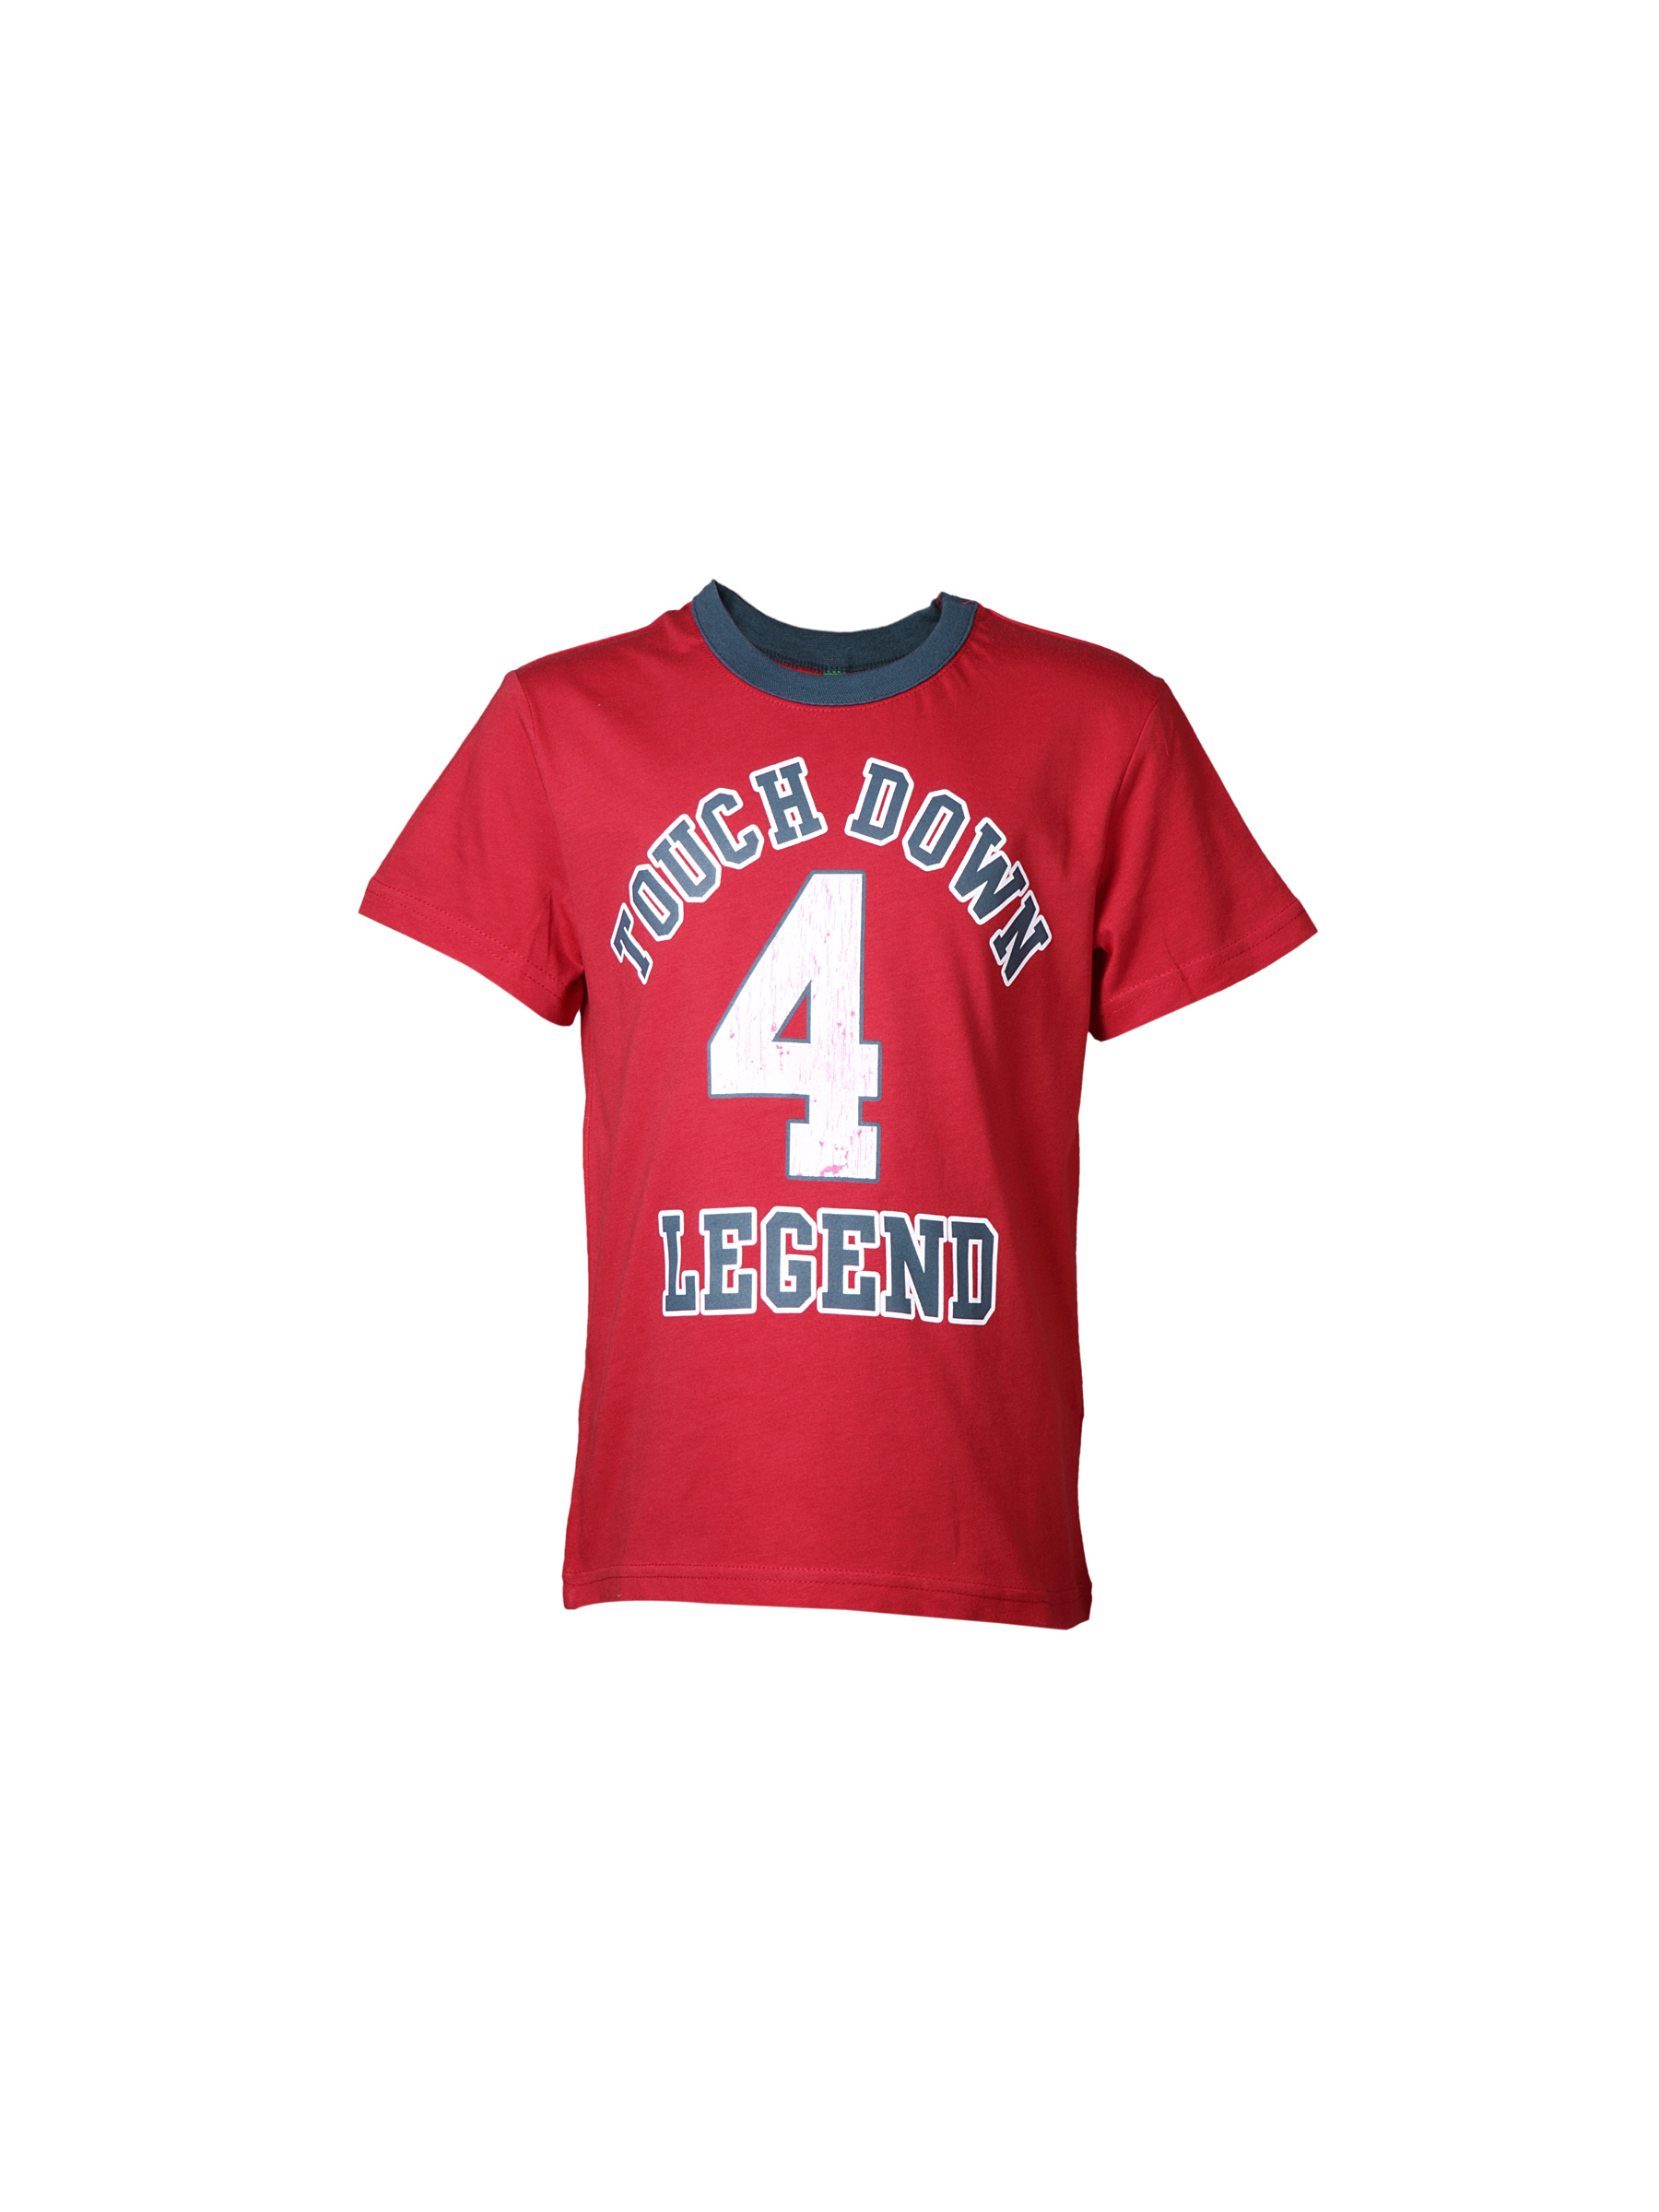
United Colors of Benetton Kids Boys Red Printed T-shirt
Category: Apparel / Topwear / Tshirts
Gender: Boys
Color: Red
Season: Summer 2012
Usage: Casual